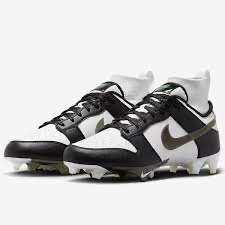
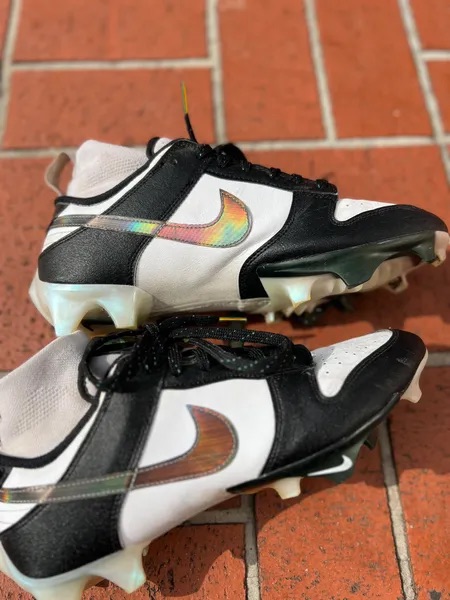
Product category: misc
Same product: yes